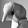
ASL letter: Q